Juergen Teller

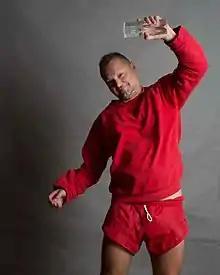
Teller in 2013

Juergen Teller (born 28 January 1964) is a German fine-art and fashion photographer. He was awarded the Citibank Prize for Photography in 2003 and received the Special Presentation International Center of Photography Infinity Award in 2018.